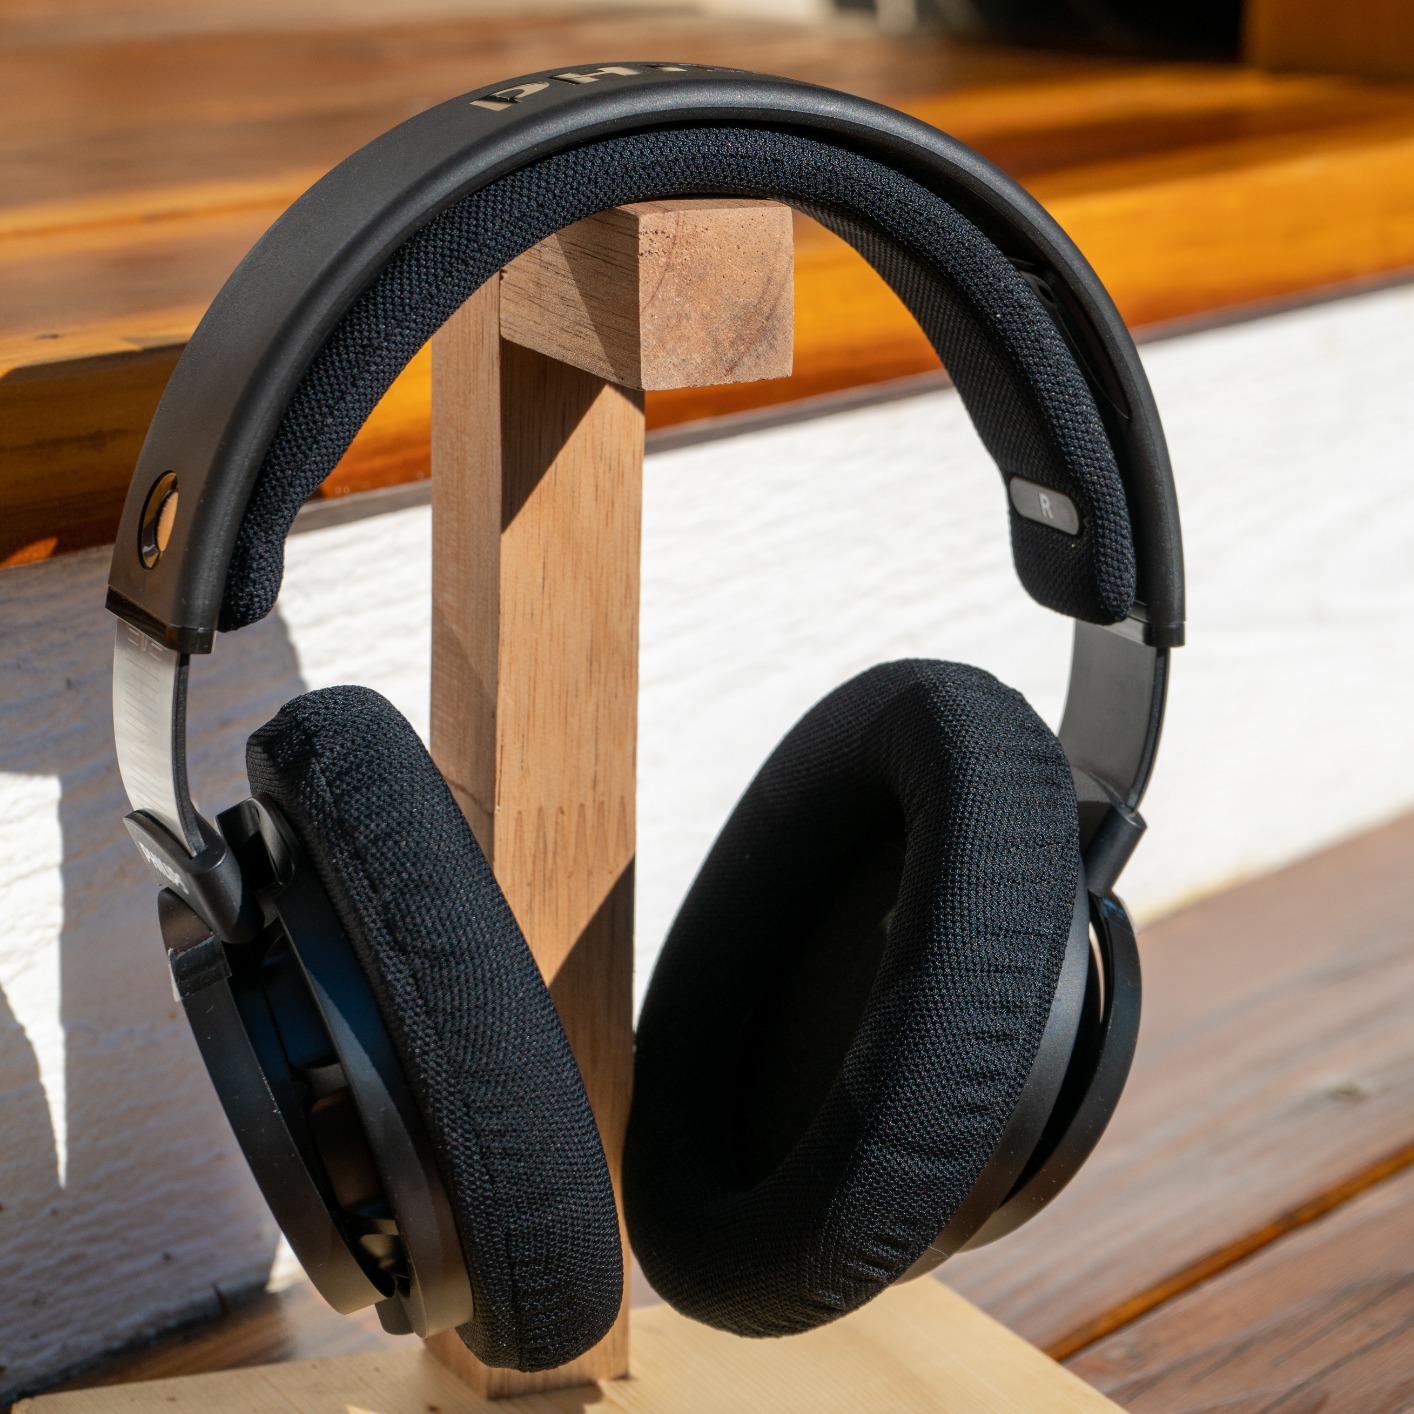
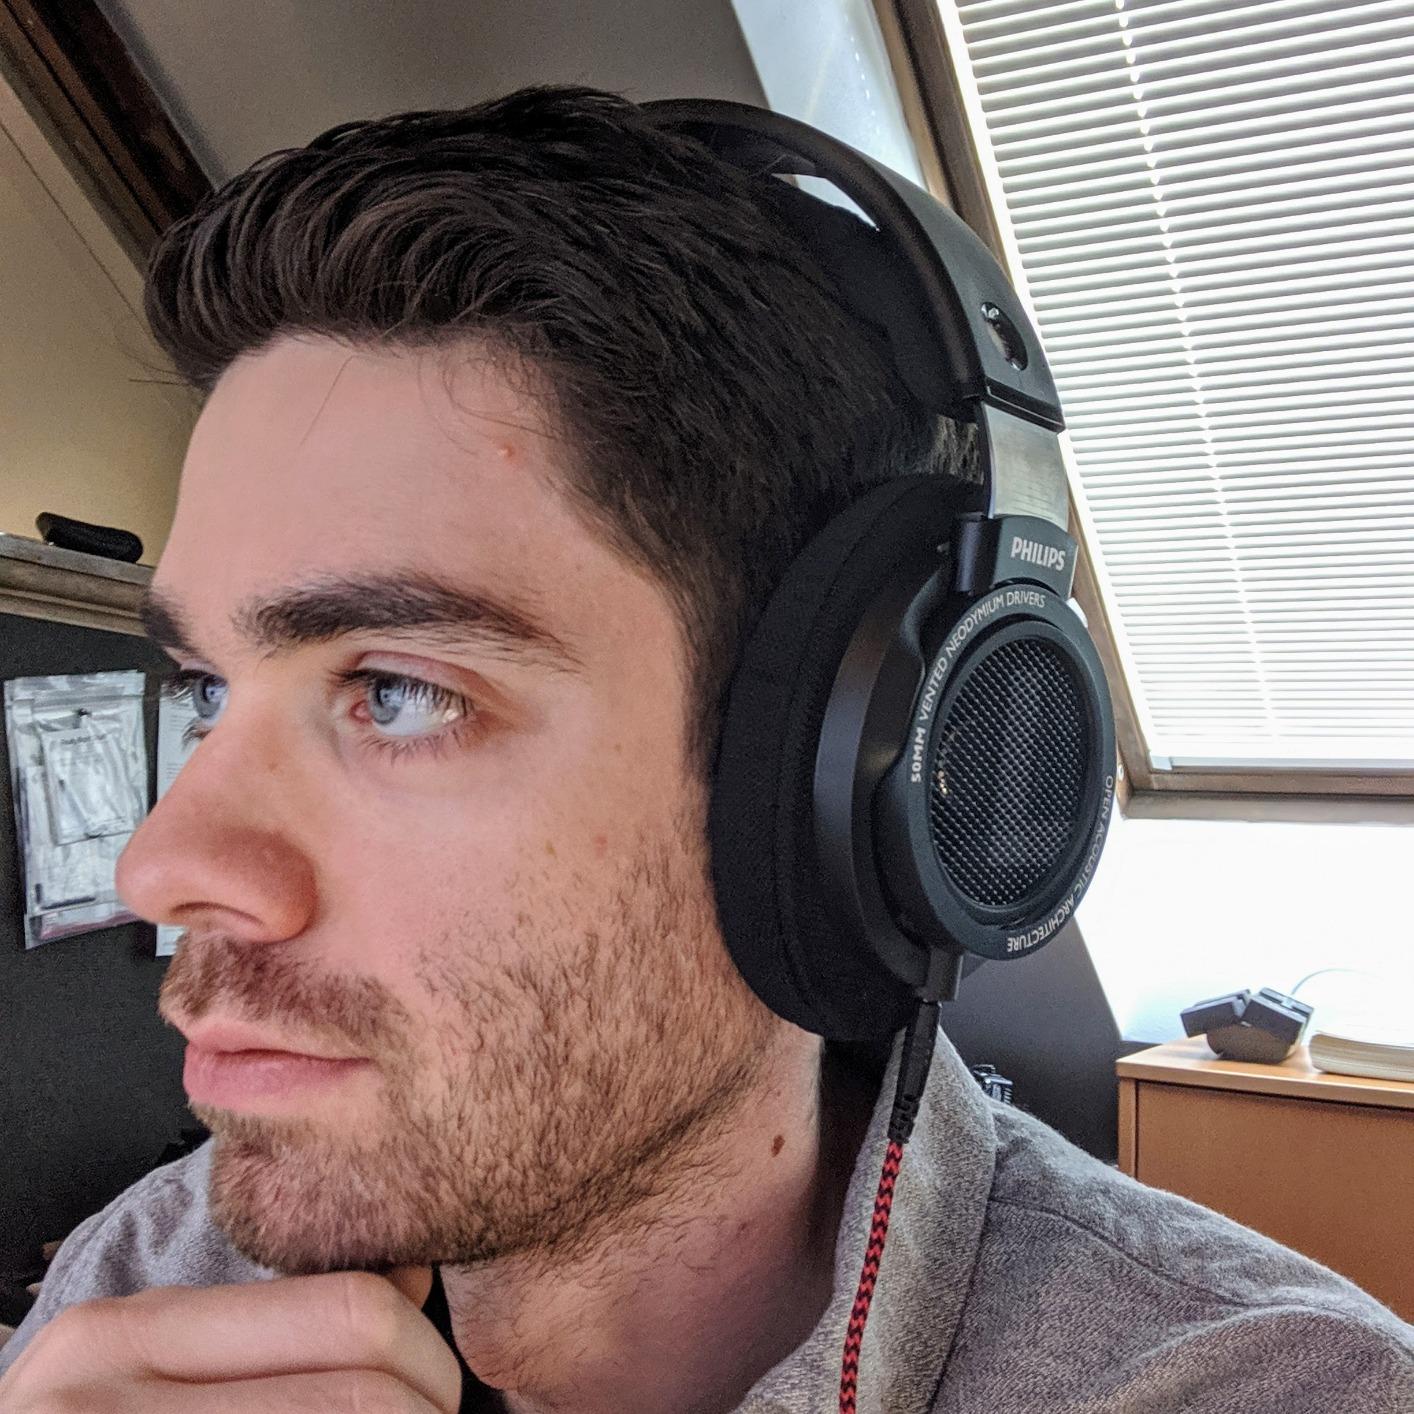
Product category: headphones
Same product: yes